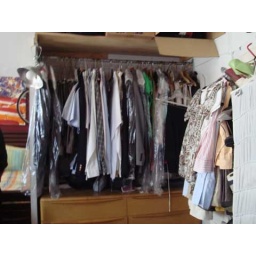
closet near bedroom door